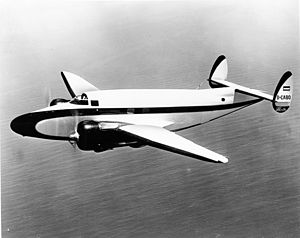
Forretningsfly / Typer
Learstar, var en ombygget version af Lockheed Model 18. D-CABO var det ene af to Lear-fly som blev leveret til Helmut Horten GmbH i 1956.
Et Forretningsfly er en flyvemaskine, som typisk forretningsrejsende benytter i stedet for et normalt rutefly eller andre transportmuligheder.